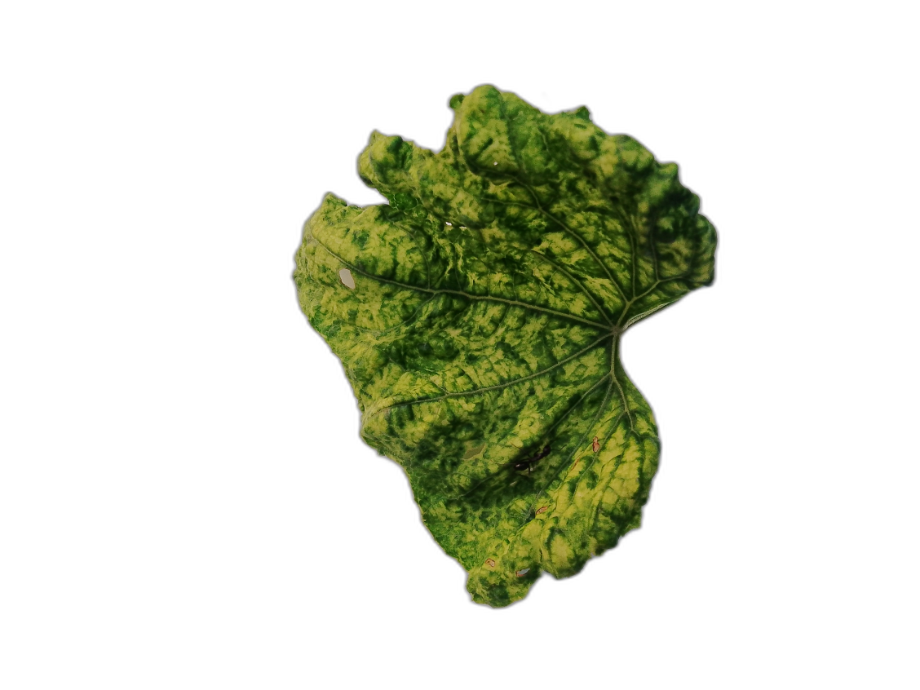
Crop: Zucchini
Label: Yellow_Mosaic_Virus